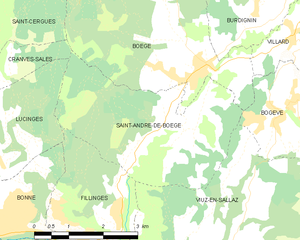
Carte des communes françaises Saint-André-de-Boëge